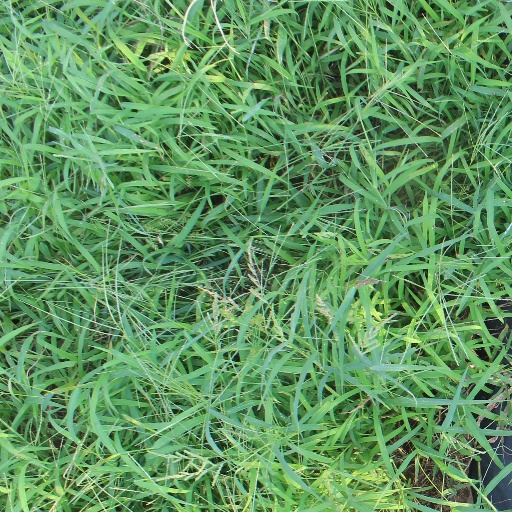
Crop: sorghum